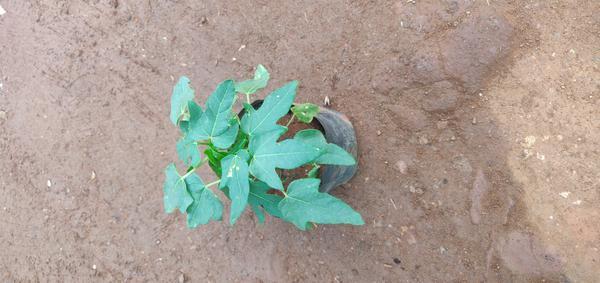
Plant: Pappaya